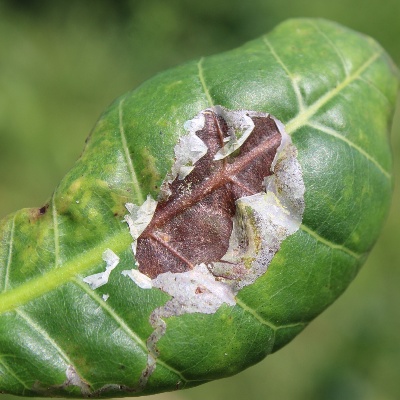
Crop: Cashew
Condition: leaf miner